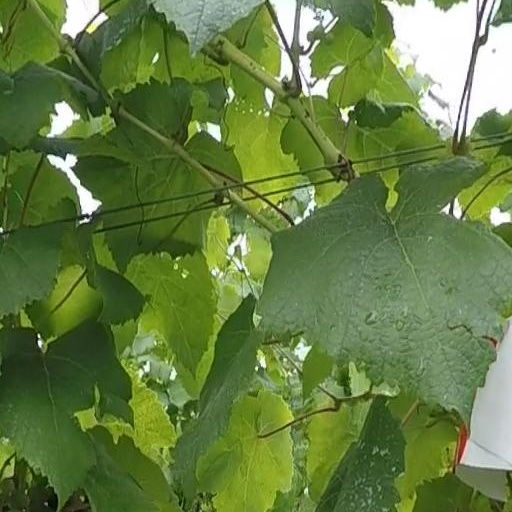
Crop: grape